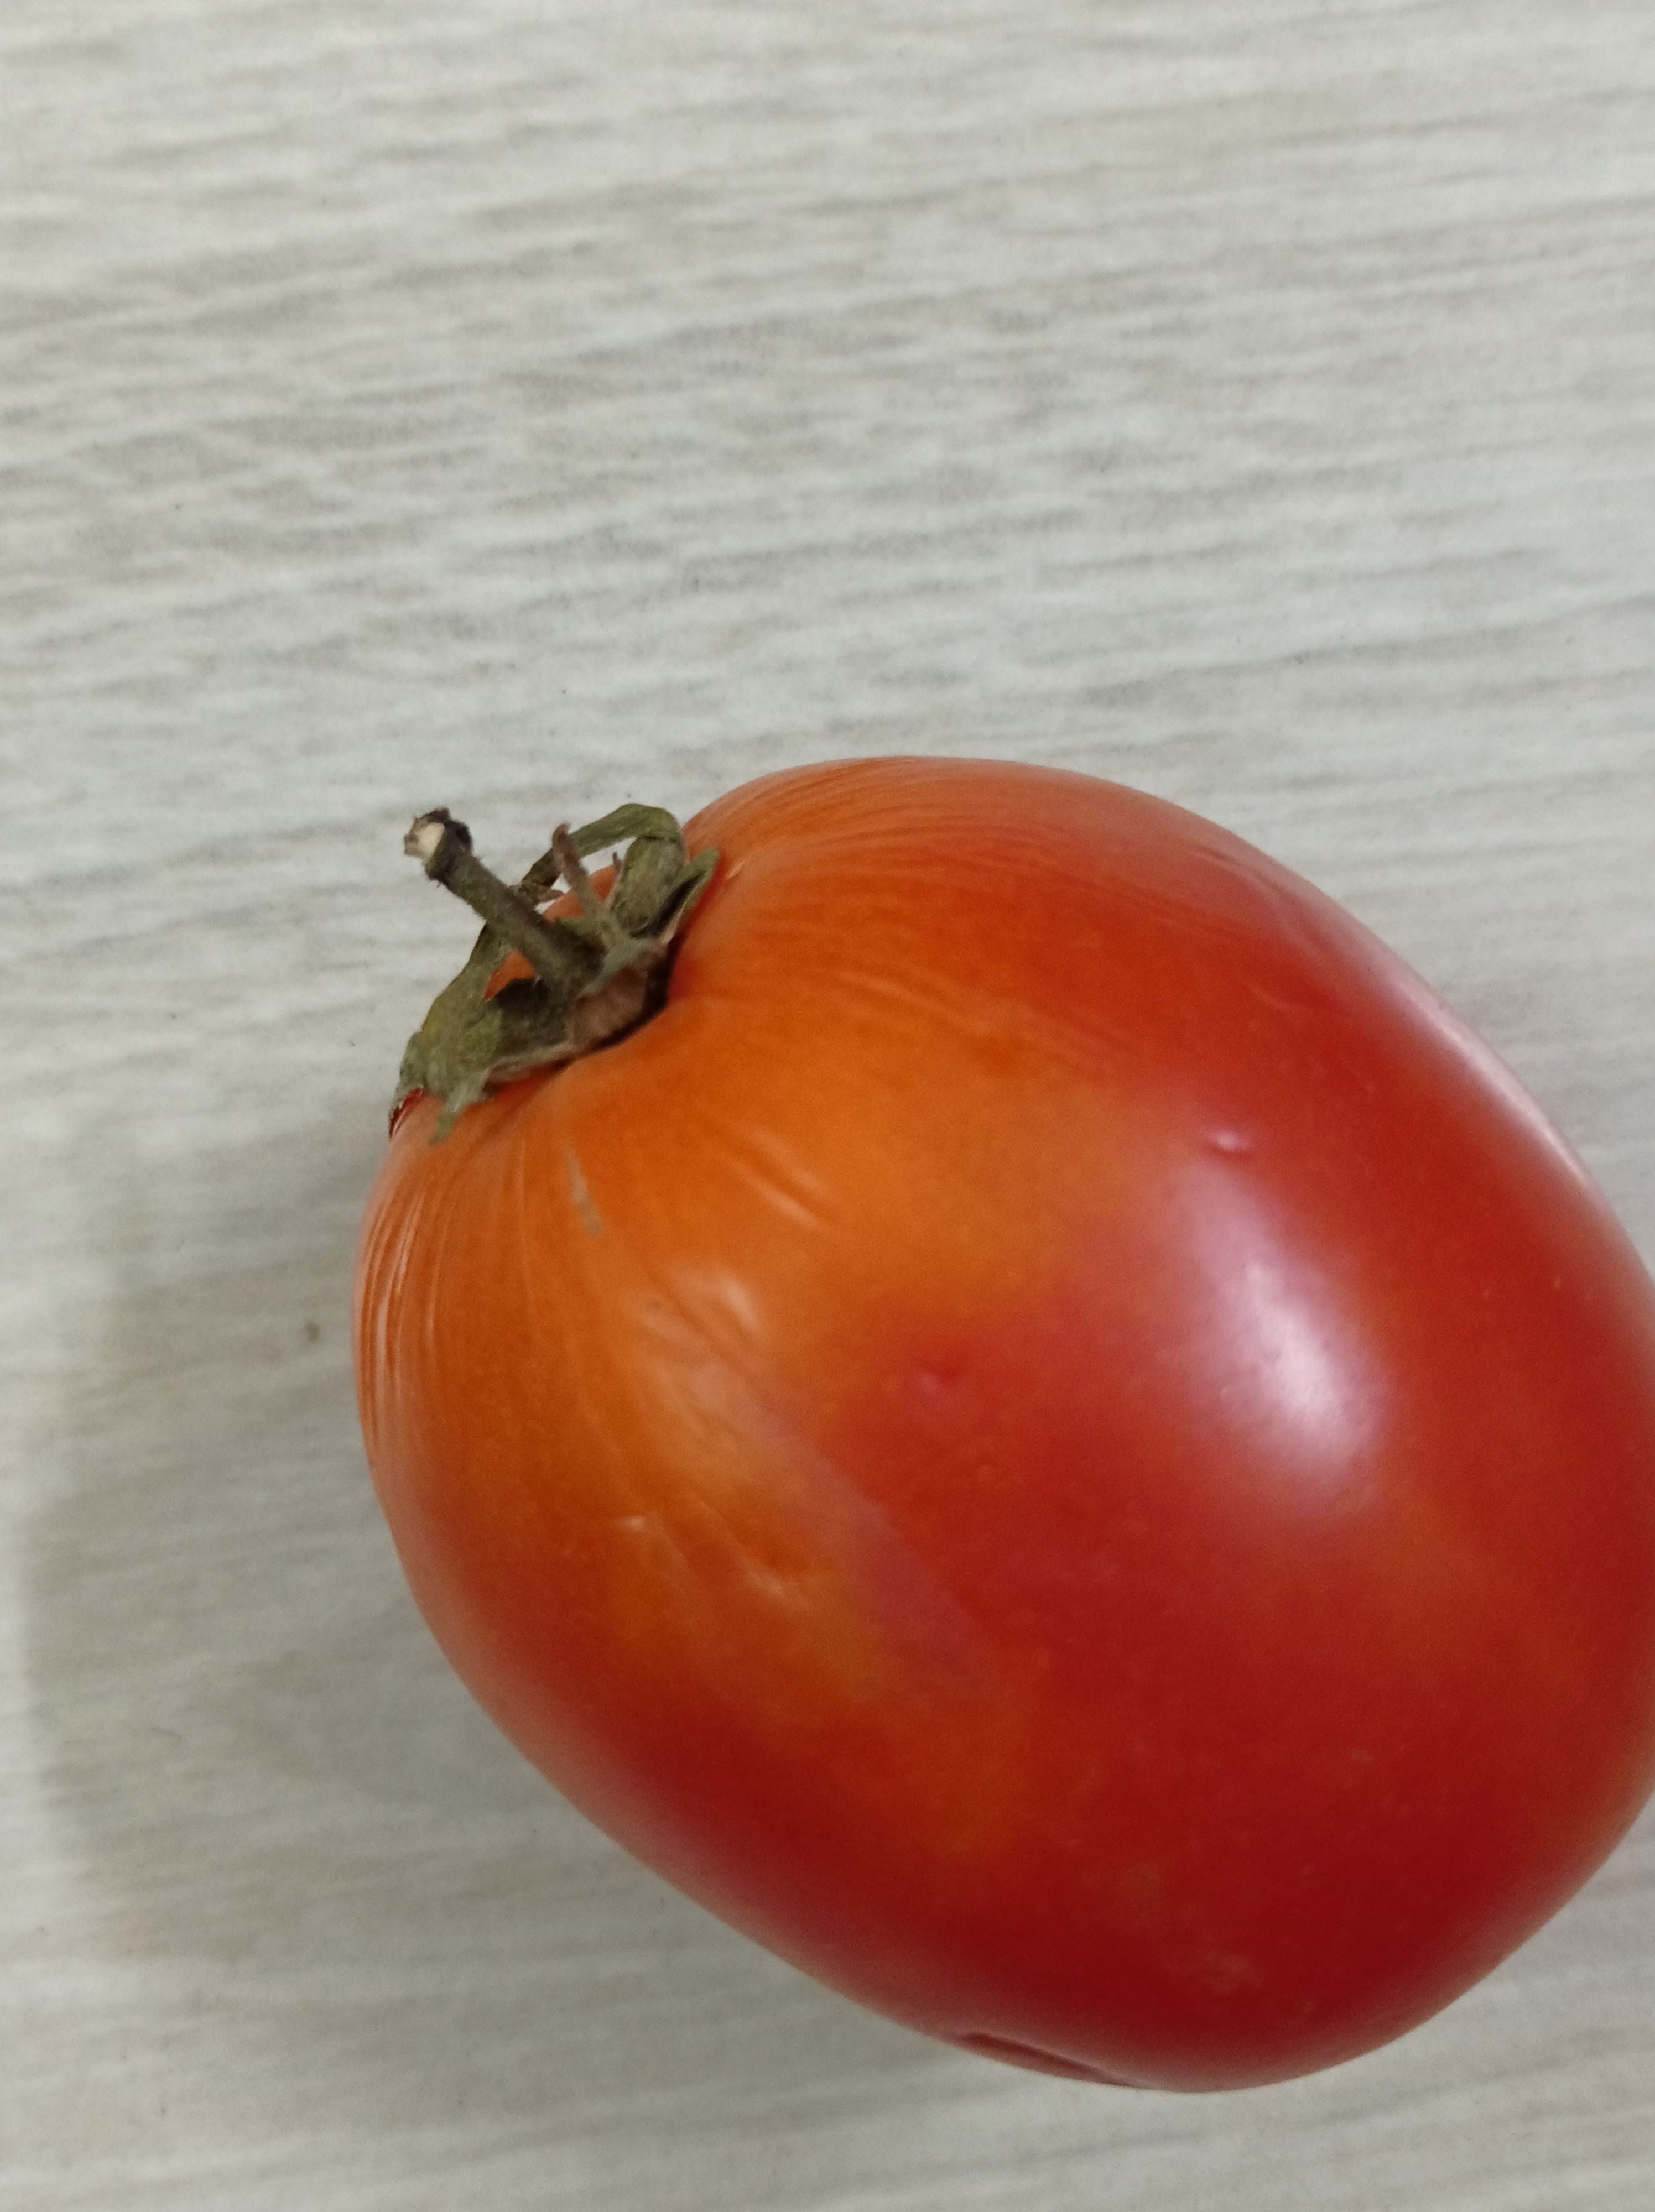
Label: Fresh